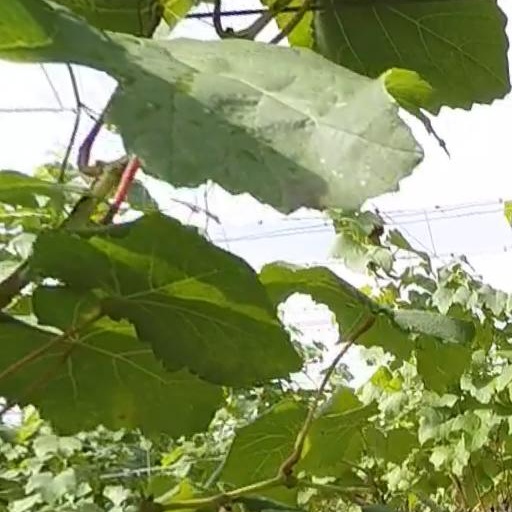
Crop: grape